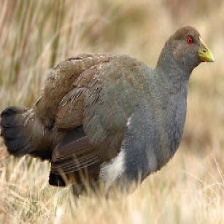
Species: TASMANIAN HEN
Scientific name: TRIBONYX MORTIERII
ImageNet parent category: european_gallinule